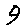
Label: 9